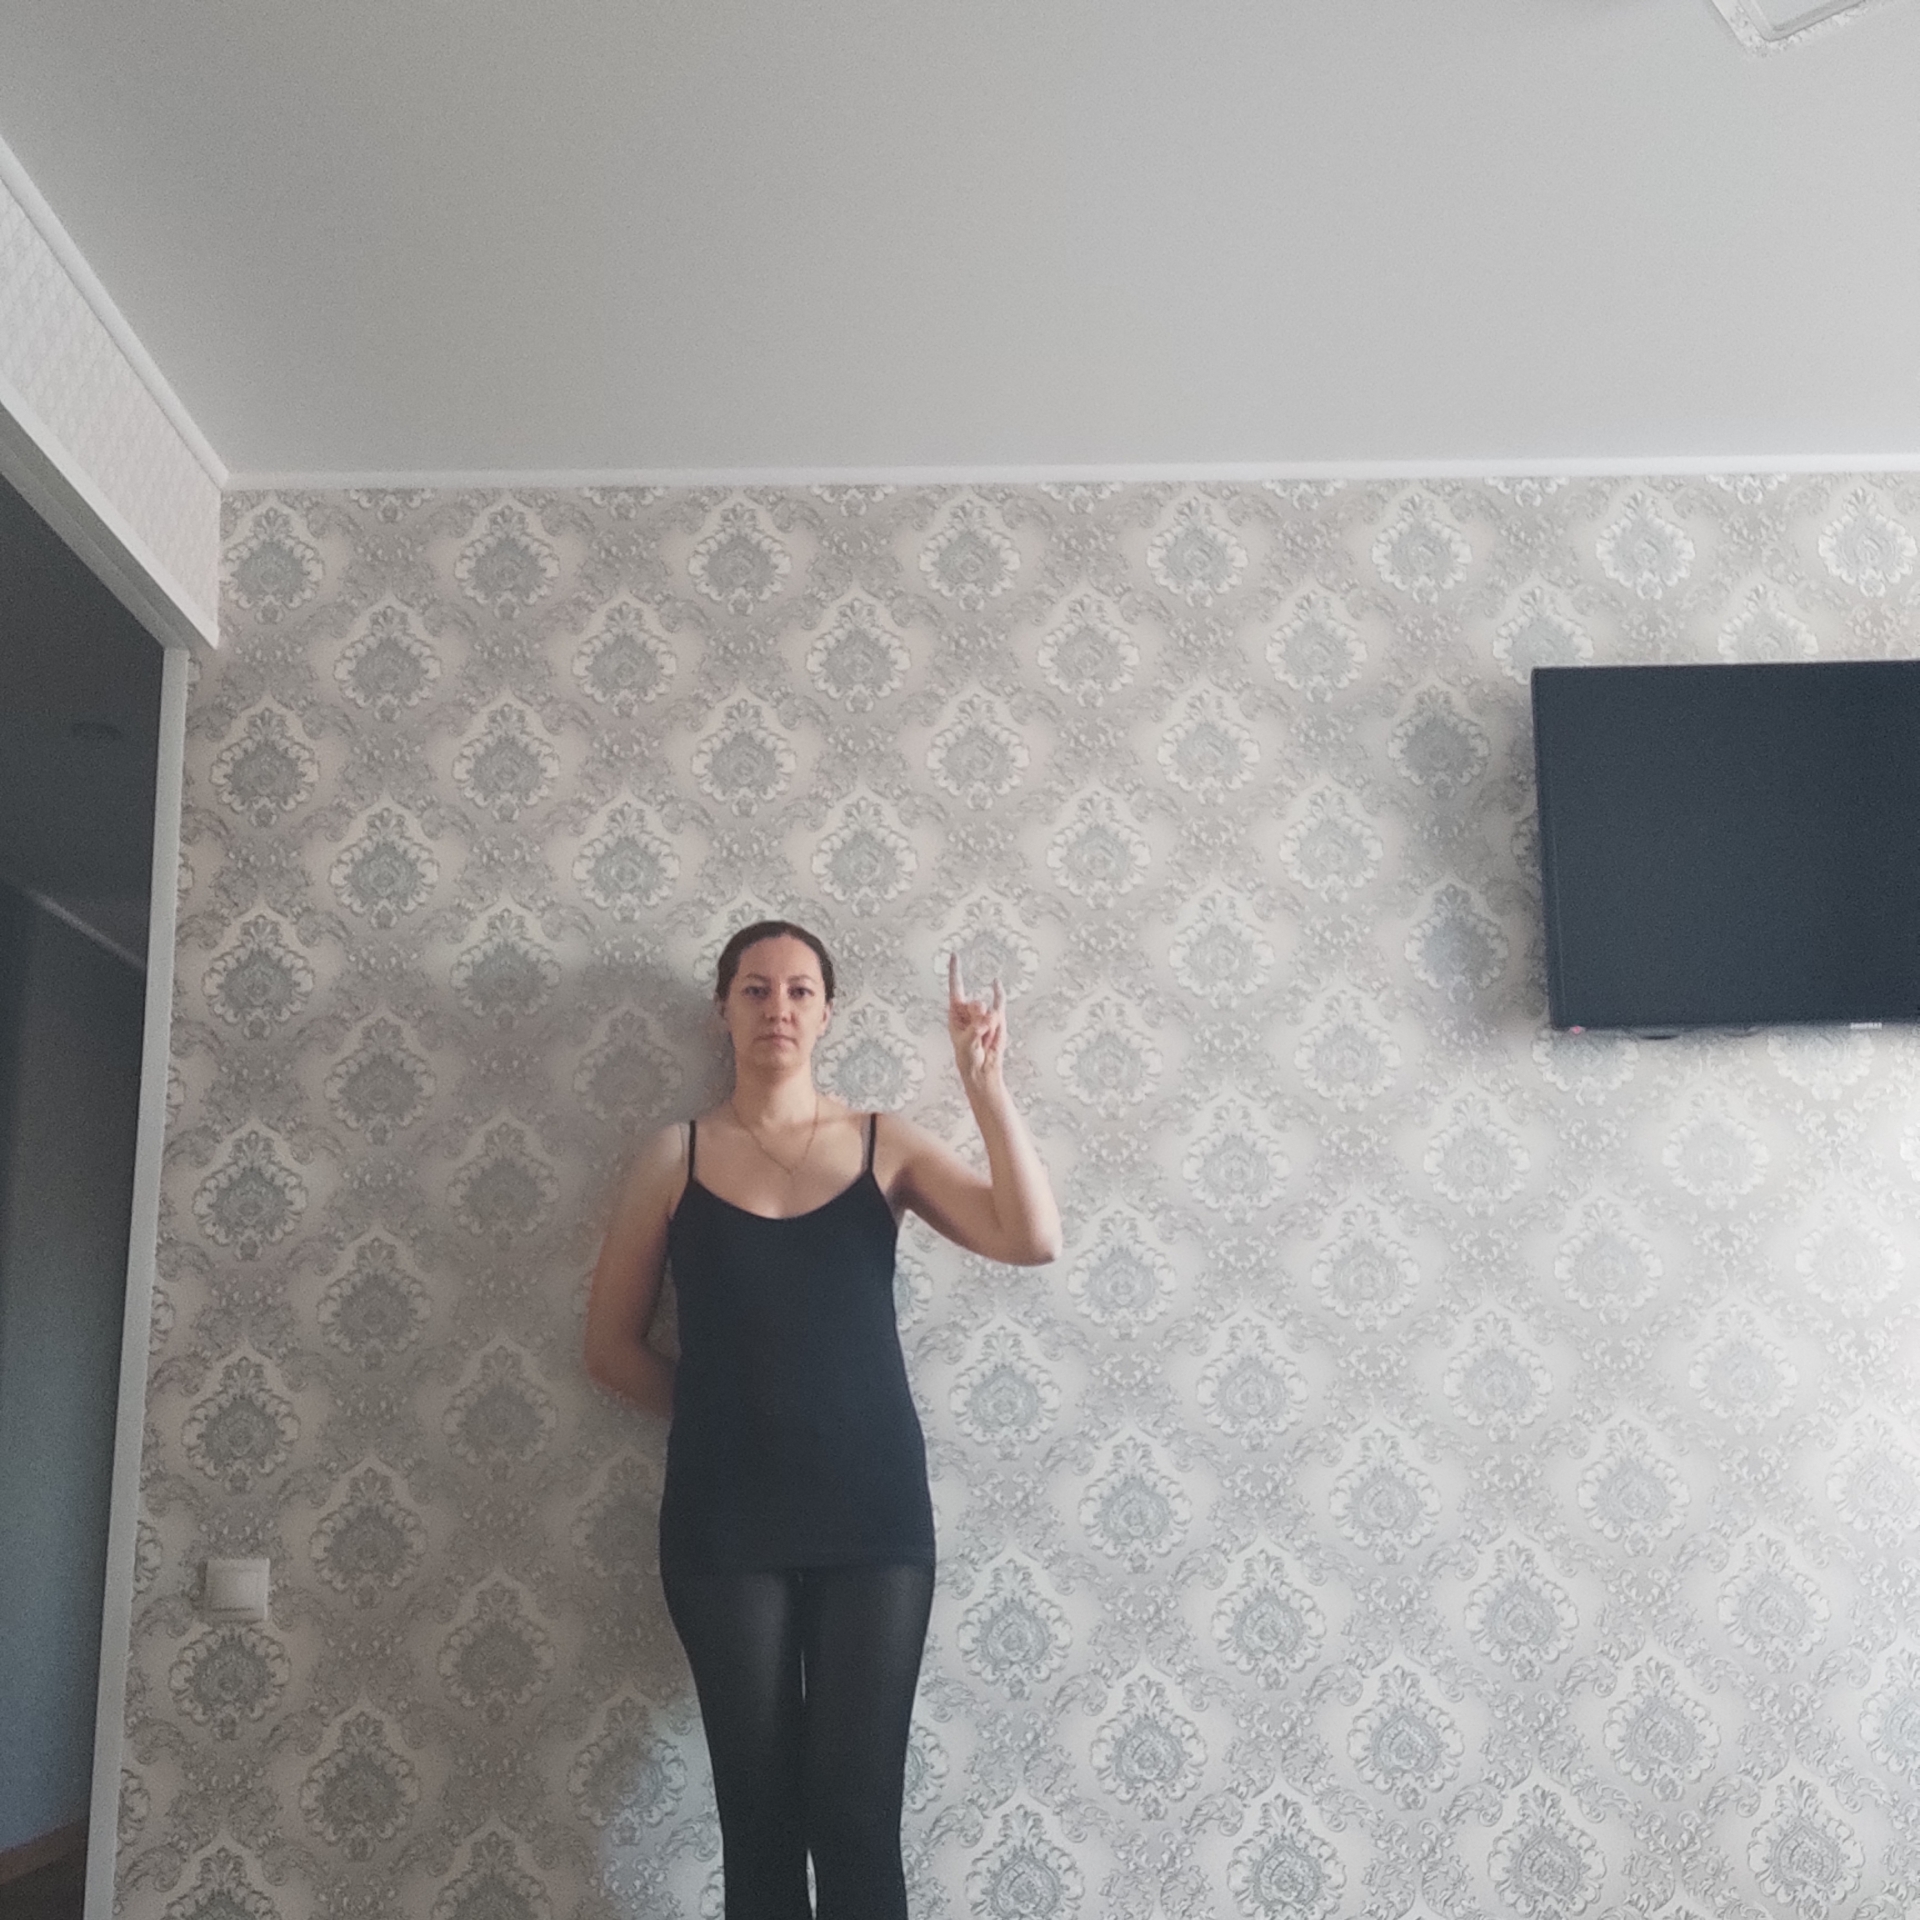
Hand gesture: rock